Museum of Modern Art Australia

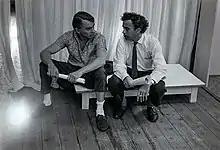
Laurence Hope (right) at his "Antarctic" exhibition, chats with John Perceval at the Museum of Modern Art Australia, Melbourne, 1961. Photograph by J. Brian McArdle

163 works of art that the Reeds had collected themselves over 30 years, figurative, abstract, expressionist and realist, formed the basis of the Museum and was drawn upon for some of the exhibitions held there, many of which were landmark. The Museum's architect Peter Burns showed in 1959. Albert Tucker exhibited there 18 October – 4 November 1960, and in 1961 held 'The Formative Years, 1940 – 1945' with Arthur Boyd, Sidney Nolan and John Perceval, at which important Tucker works, his "Modern Evil, No. 2" (1943), "Figure 6, Modern Evil, No. 6" (1944), "Figure 7, Modern Evil, No. 27" (1946) and "Modern Evil, No. 28, Figure 8" (1946), were displayed with other iconic works including "The Futile City" (1940). The Sydney Pop Art trio the 'Annandale Realists', Mike Brown, Colin Lanceley and Ross Crothall show of 13 February – 1 March 1962 was accompanied by a catalogue essay by Elwyn Lynn. While the trio were in the city Georges Mora commissioned from them a mural, the largest surviving example of the Australian Pop Movement, in his Balzac Restaurant, painted as individual panels in exchange for meals and accommodation.